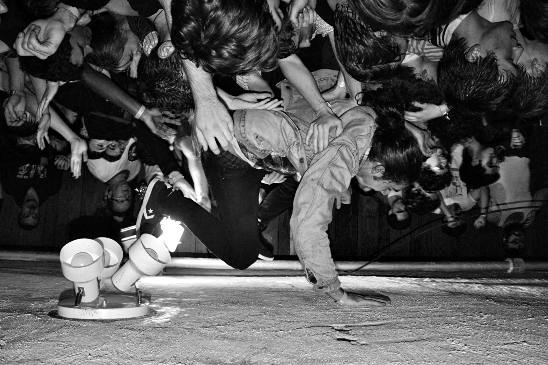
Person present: Yes